Notturno (film)

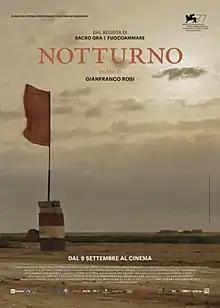
Italian theatrical release poster

Notturno is a 2020 documentary film written and directed by Gianfranco Rosi. Shot during three years (2017-2019), it follows the Middle East population who live in war zones.